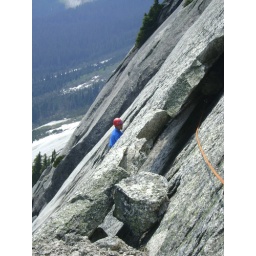
Thomas getting ready to climb under the rock bridge